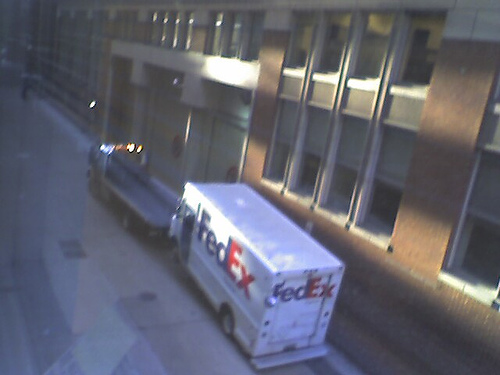
user: Given an image and a question. Answer the question in a short answer. Question: What is this truck used for? Short Answer:
assistant: delivery